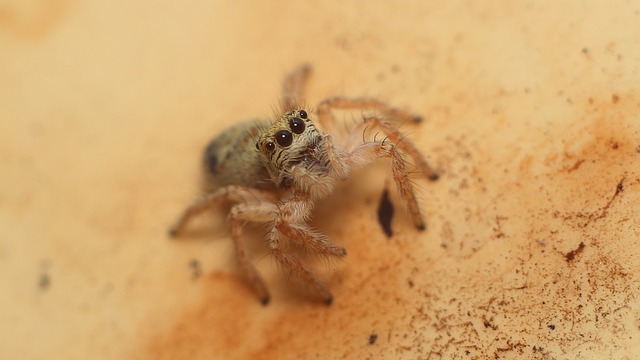
Label: spider